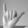
ASL letter: Y